Nessus (mythology)

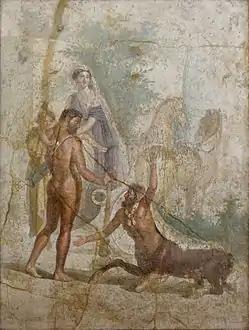
Heracles carrying his son Hyllus looks at the centaur Nessus, who is about to carry Deianira across the river on his back. Antique fresco from Pompeii

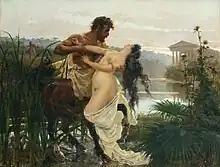
Enrique Simonet, "Nessus and Deianira", 1888

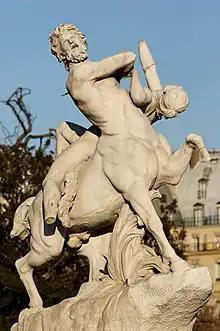
2006 picture of Laurent Marqueste's statue of Nessus struck by an arrow while carrying off Deianeira

In Greek mythology, Nessus was a famous centaur who was killed by Heracles, and whose poisoned blood in turn killed Heracles. He was the son of Centauros. He fought in the battle with the Lapiths and became a ferryman on the river Euenos.